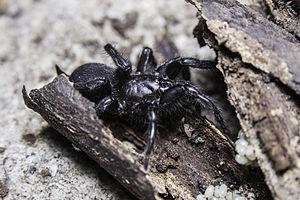
Les Euagridae sont une famille d'araignées mygalomorphes.